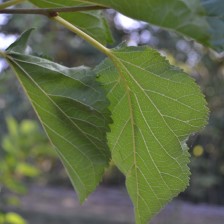
Variety: ChiangMaiBuriram60